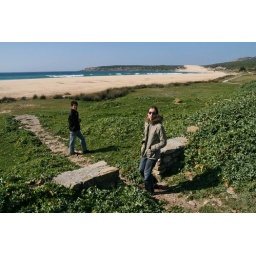
Just arrived at the ocean coast at Bolonia.Taken on our road trip in late Feb.